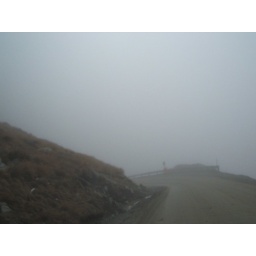
The road down in the clouds